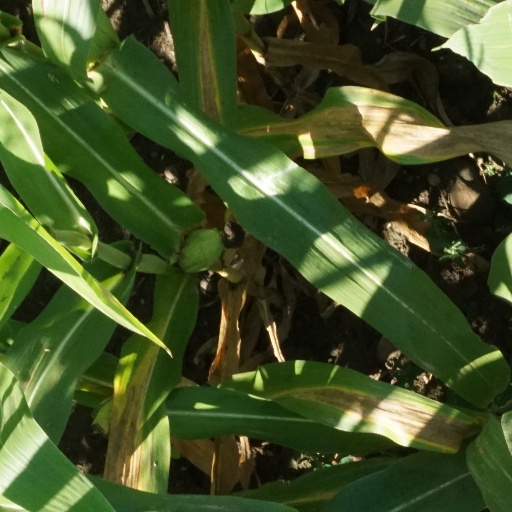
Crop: maize; corn